Eviation Alice

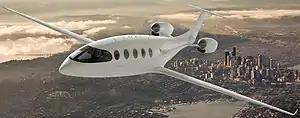
The configuration unveiled in July 2021 features twin aft-mounted motors, a T-tail and a tricycle landing gear.

Eviation was founded in 2015 by Omer Bar-Yohay, Omri Regev and Aviv Tzidon. Risk-sharing partnerships have enabled work to go ahead.